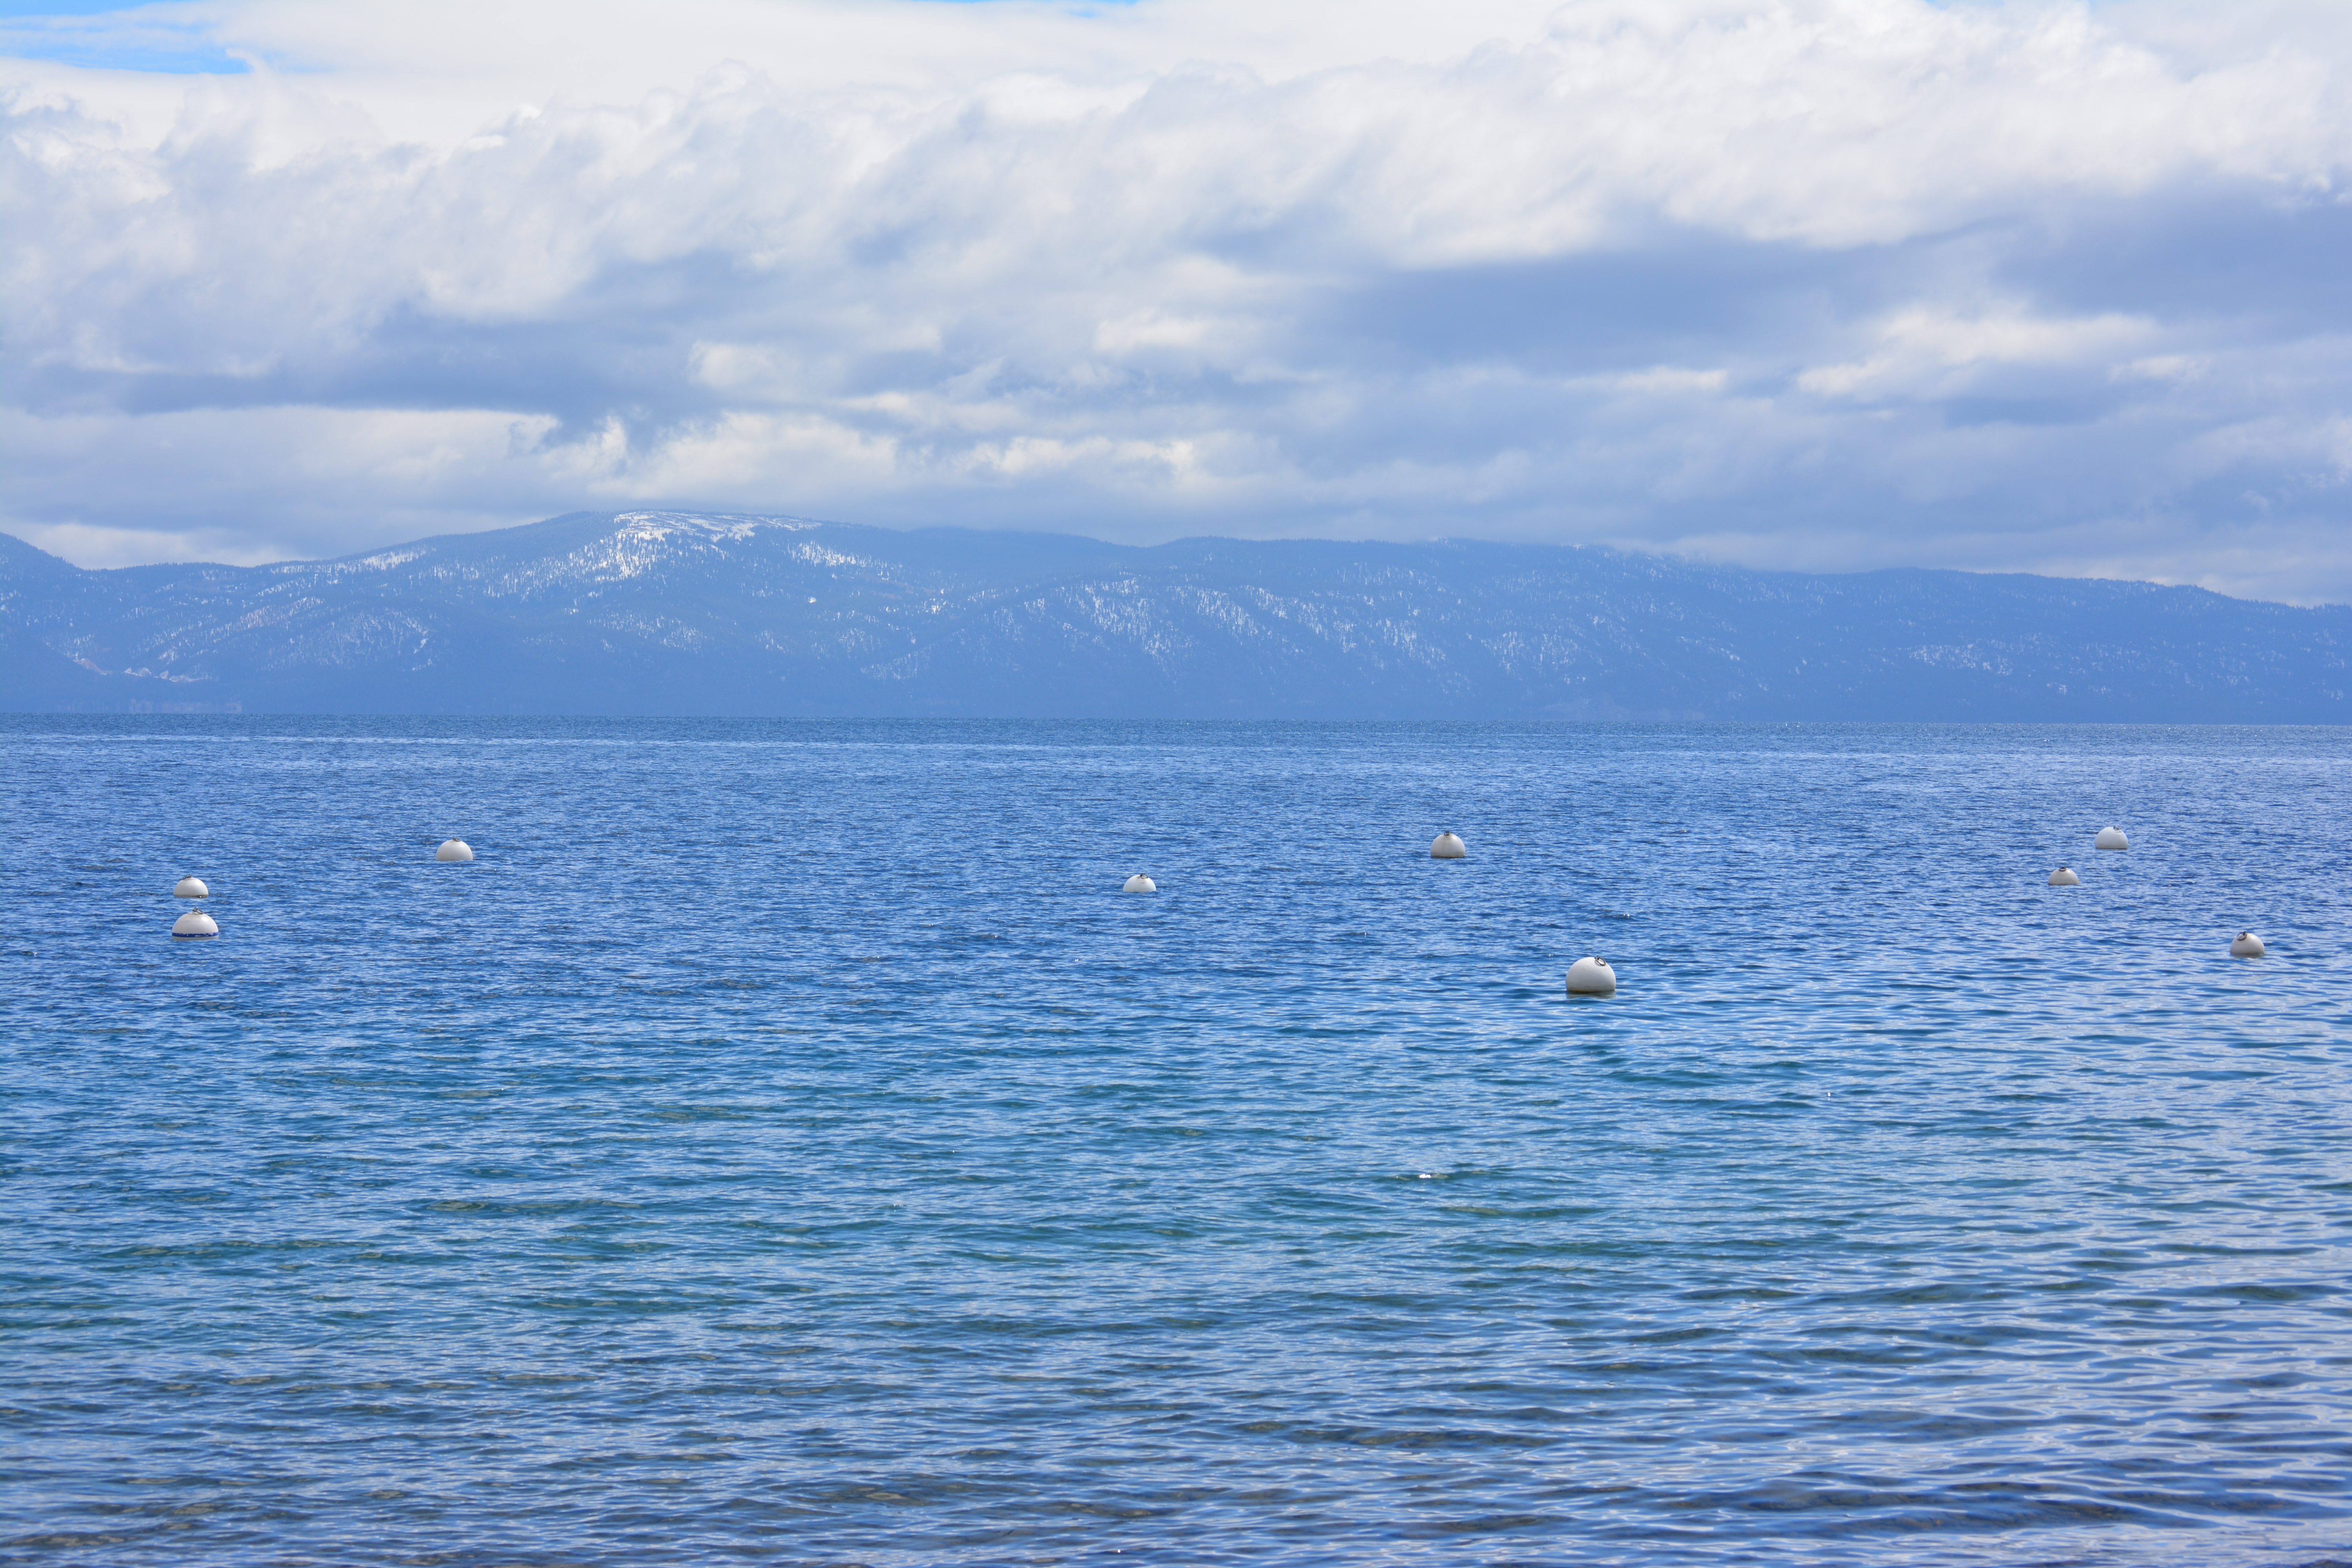
sea, coast, water, ocean, horizon, cloud, shore, wave, lake, bay, body of water, boating, loch